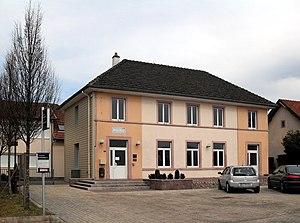
La mairie de Vescemont
Vescemont est une commune française située dans le département du Territoire de Belfort en région Bourgogne-Franche-Comté. La commune, peuplée de 746 habitants au dernier recensement de 2017, est administrativement rattachée au canton de Giromagny. Ses habitants sont appelés les Vescemontois ou les Rosemontois.